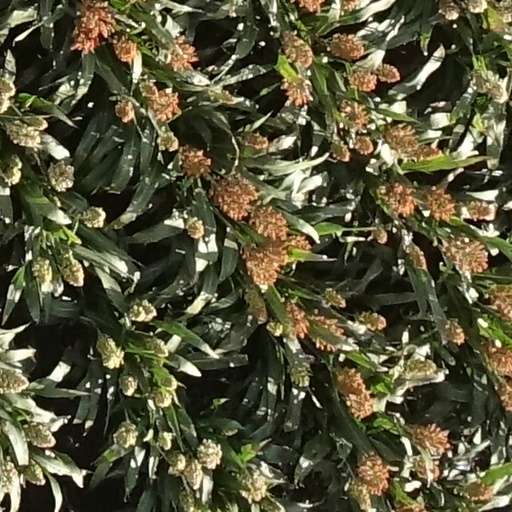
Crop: sorghum